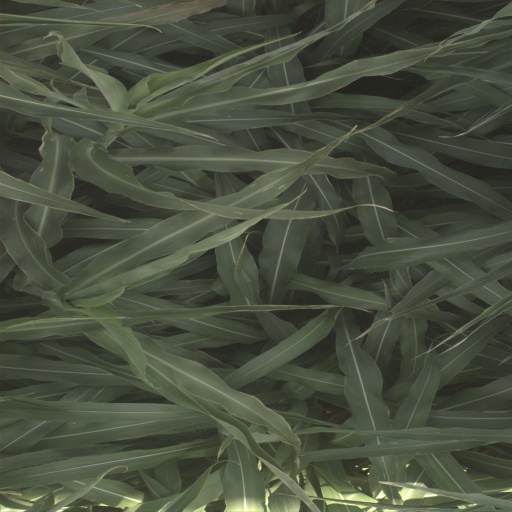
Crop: sorghum